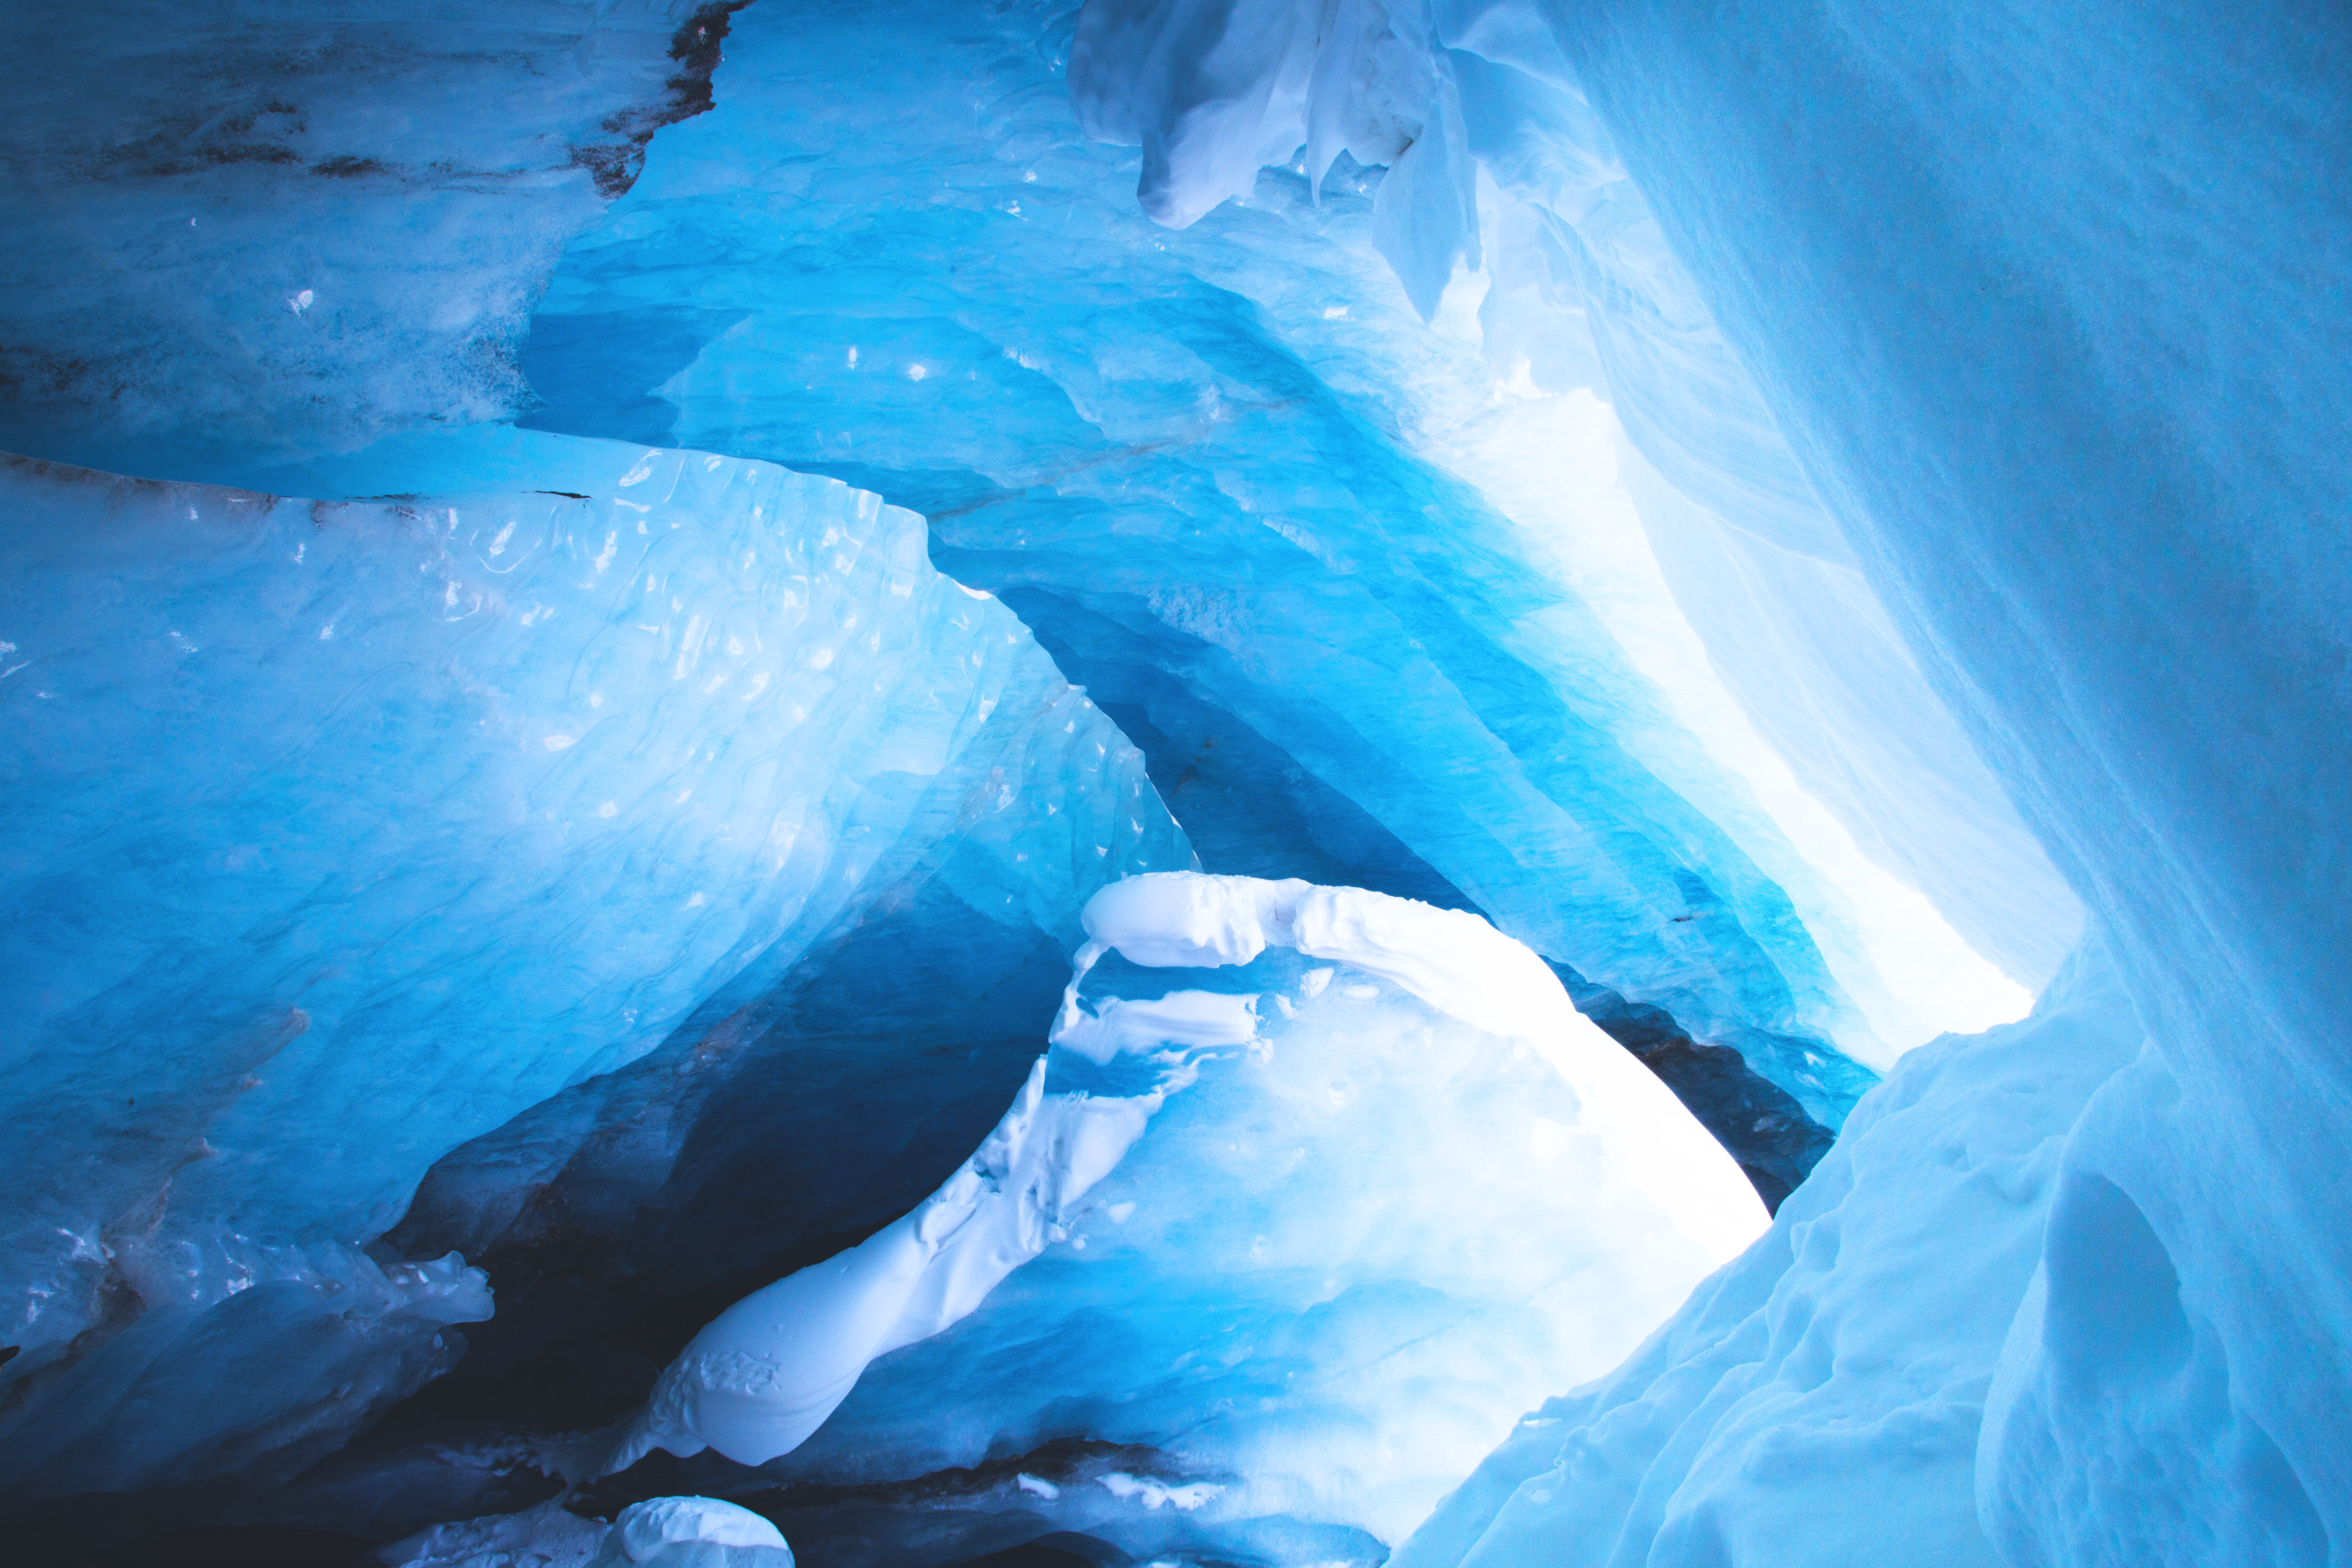
ice, glacial landform, iceberg, ice cave, polar ice cap, glacier, blue, freezing, glacier cave, sea ice, ice cap, arctic, cave, arctic ocean, formation, glacial lake, coastal and oceanic landforms, melting, sea cave, geological phenomenon, winter, erosion